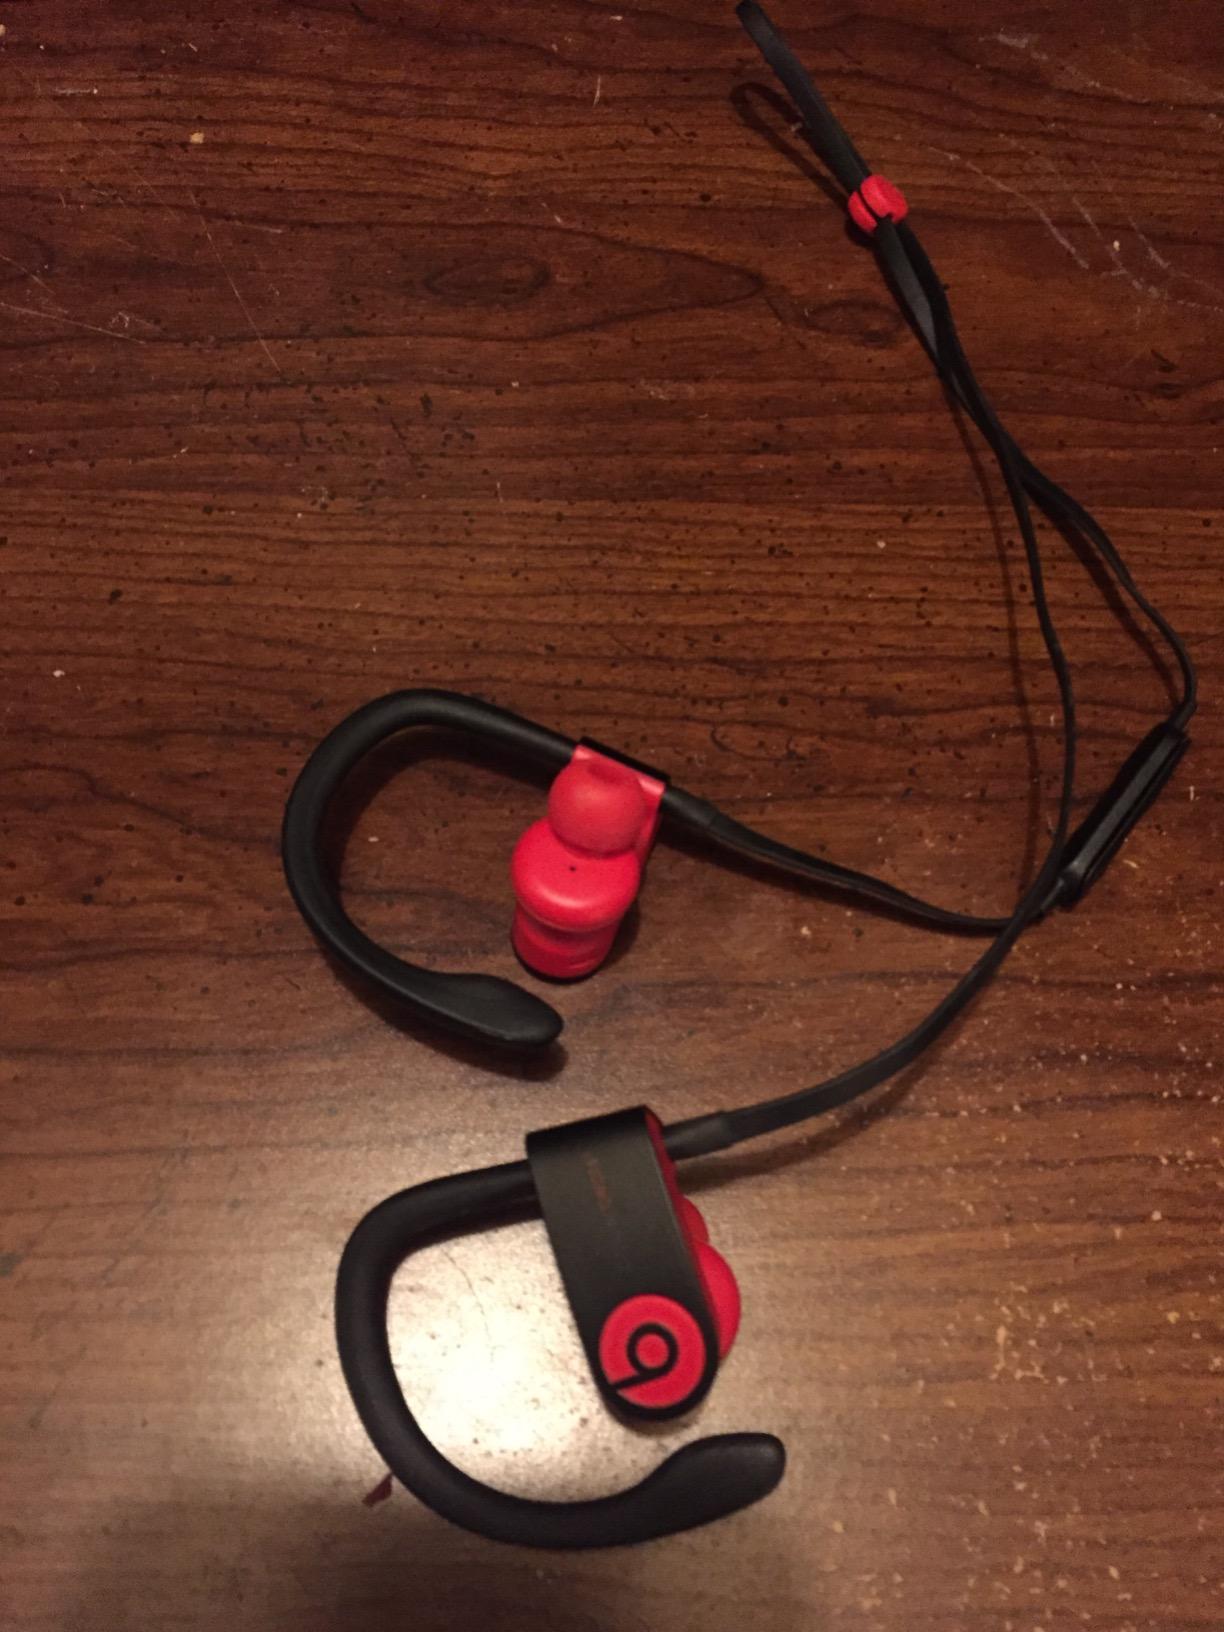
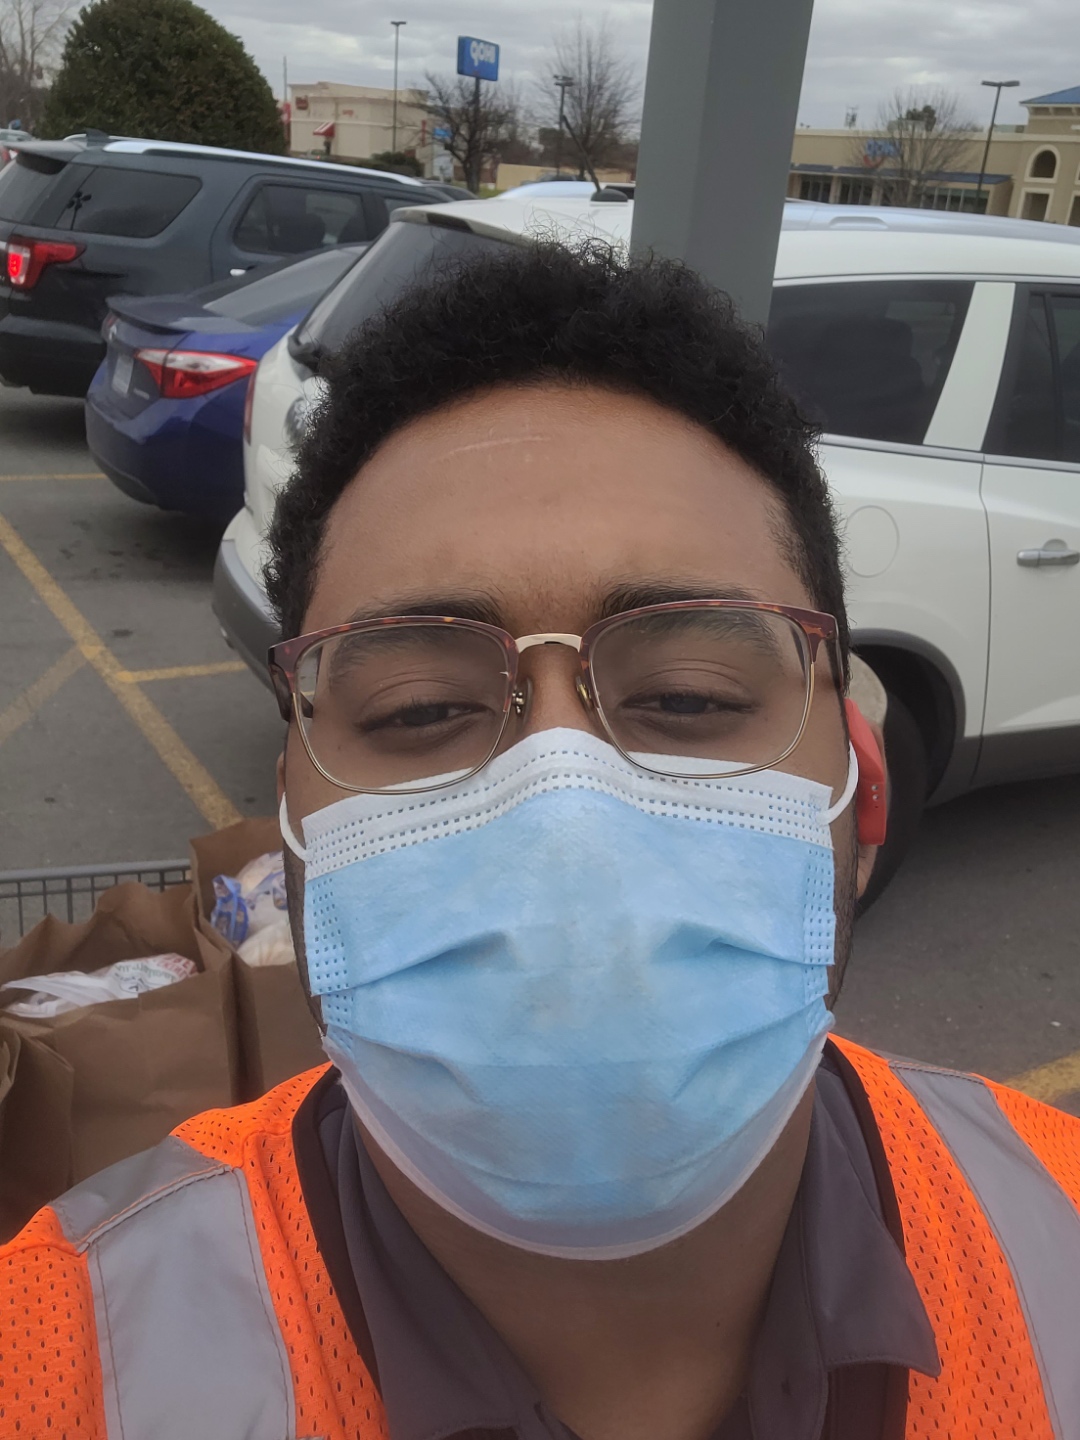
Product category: earbuds
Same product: no